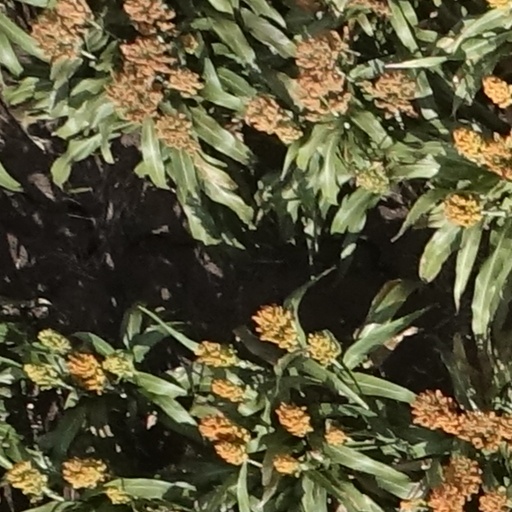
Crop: sorghum